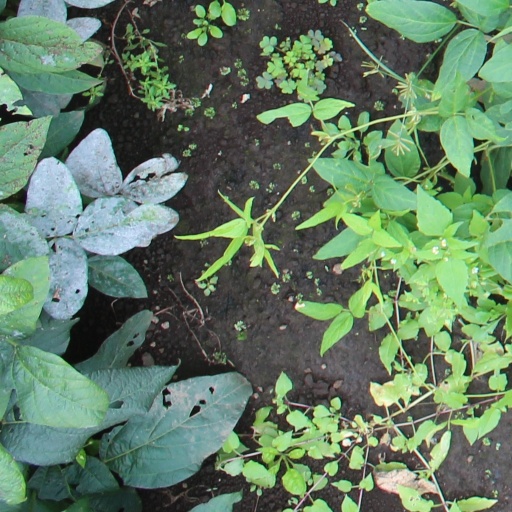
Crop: soybean